Weltmeister EX6

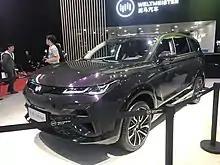
WM Motor EX6 Limited front

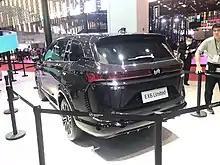
WM Motor EX6 Limited rear

The Weltmeister EX6 Limited prototype revealed in 2019 has a dimension of by by which was different from the later revealed EX6 Plus, and is powered by BorgWarner integrated electric drive system with a maximum power output of , and a torque of . The EX6 is equipped with Weltmeister Motor's second-generation power battery unit allowing a cruising range of .